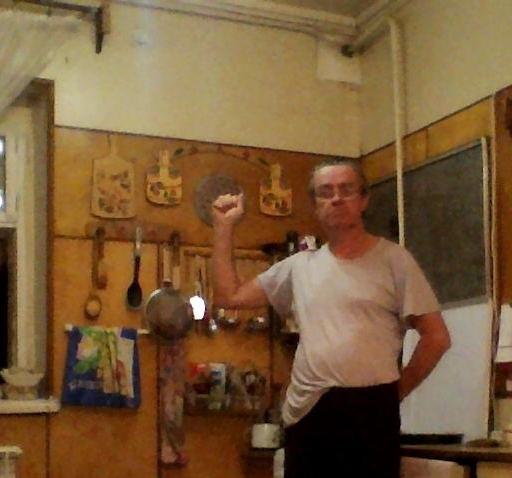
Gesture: fist